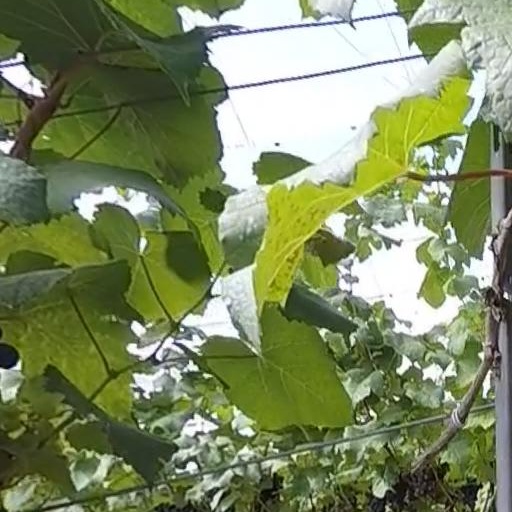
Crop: grape